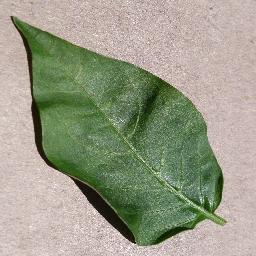
Label: Pepper,_bell___healthy